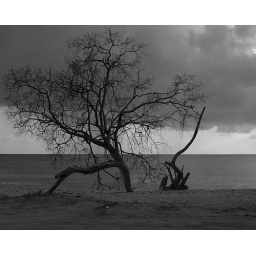
was struck by this beautiful beach tree